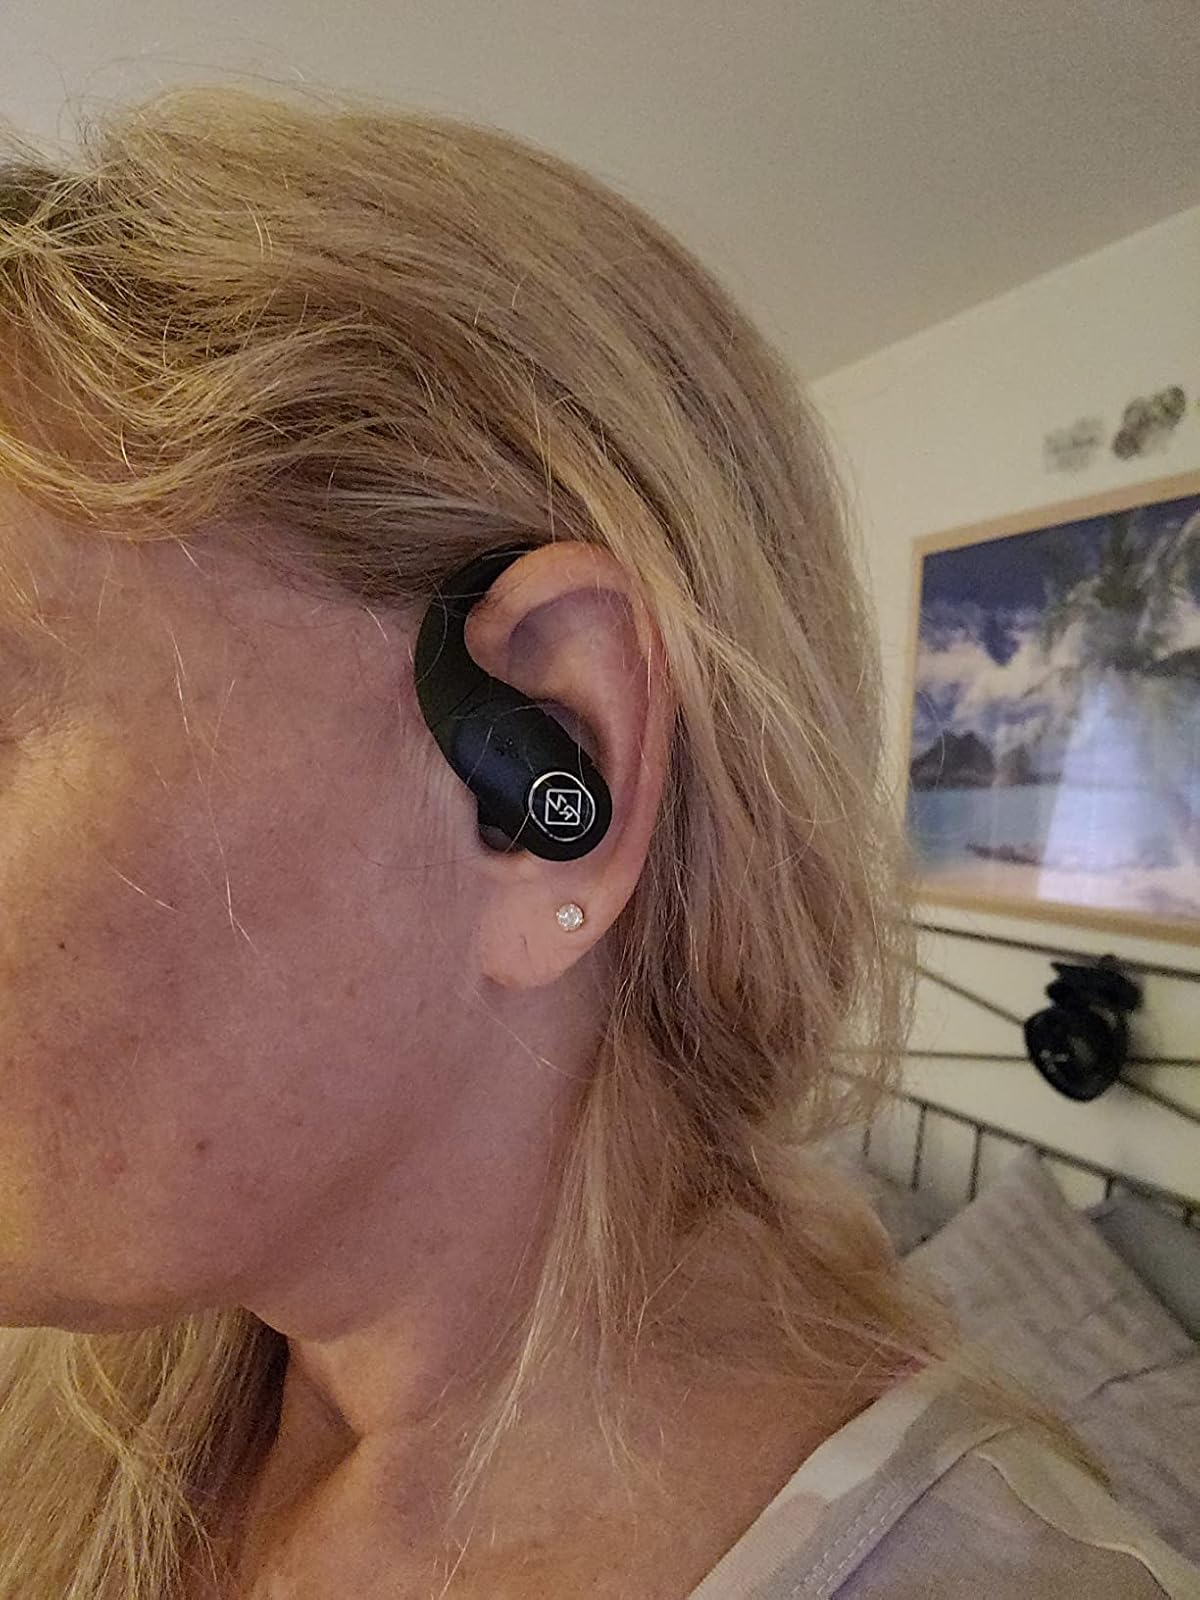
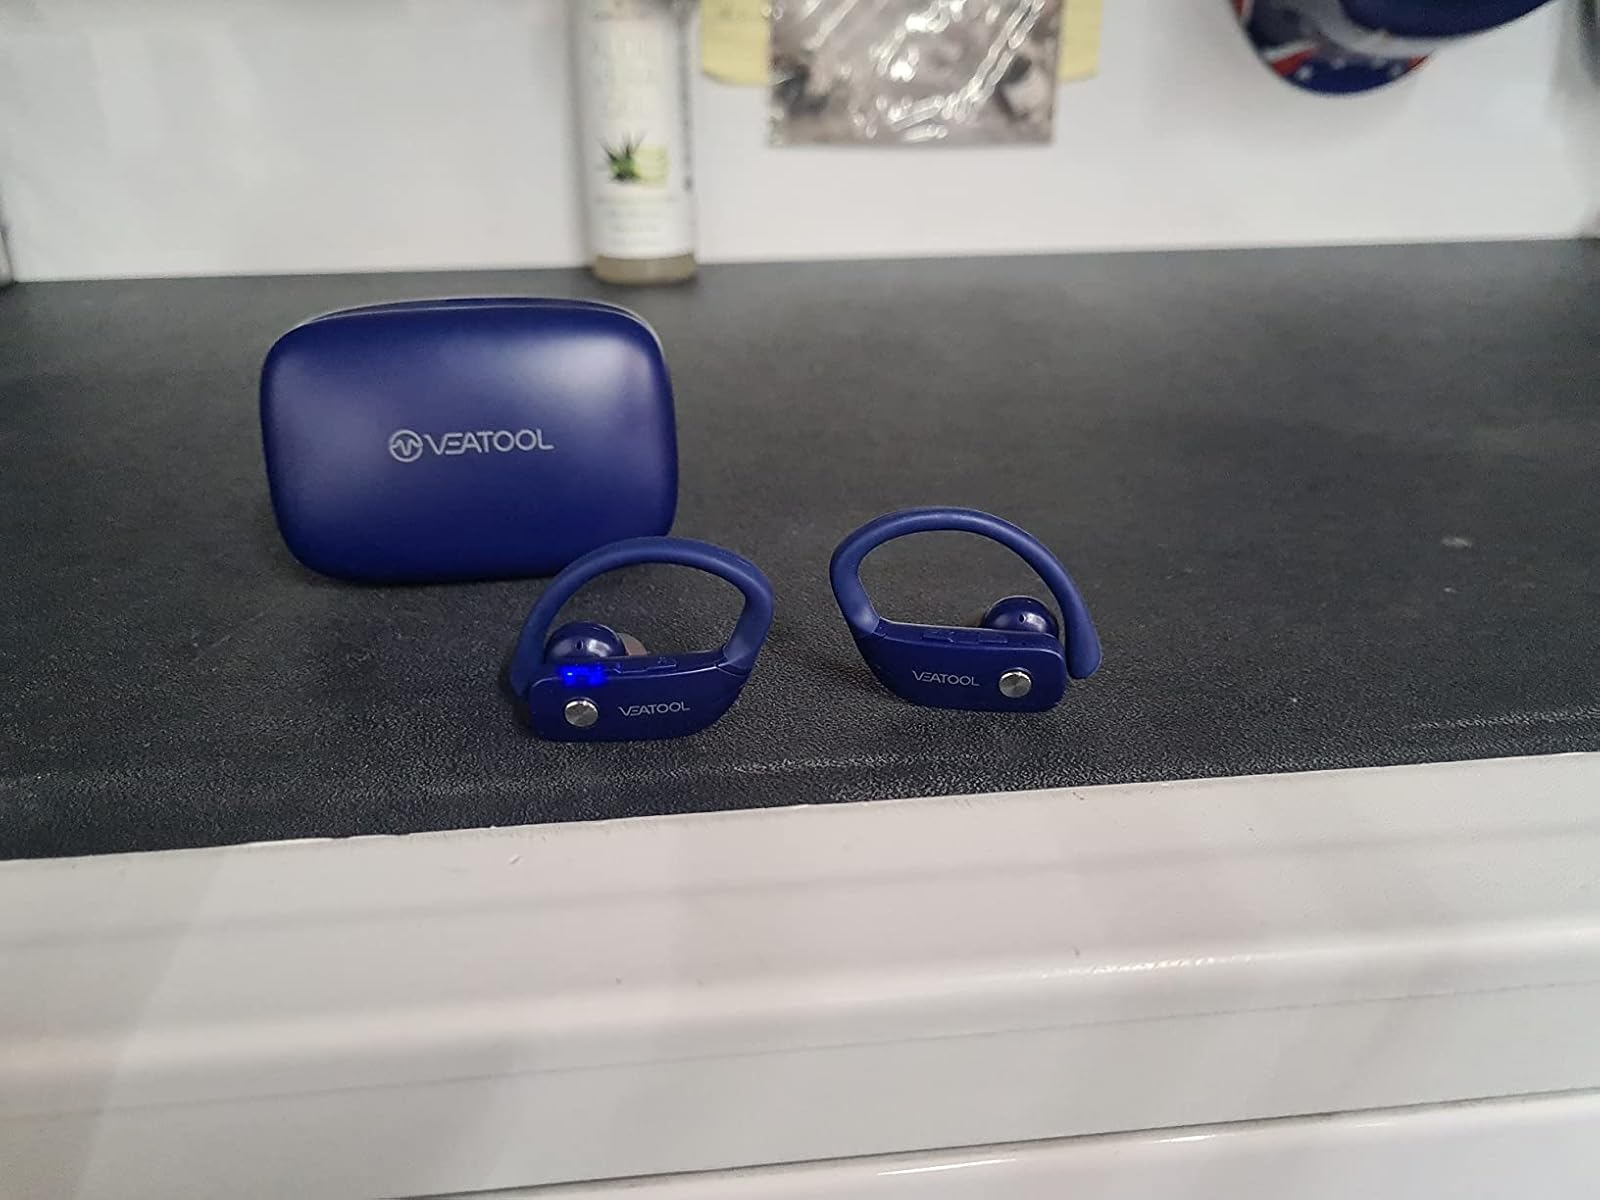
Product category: earbuds
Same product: no